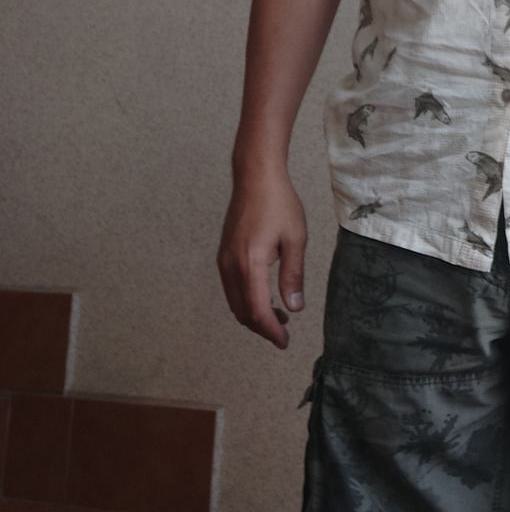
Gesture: no_gesture